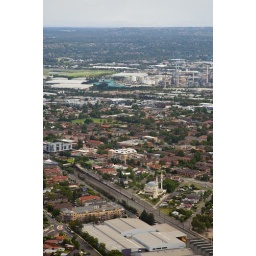
looking across the railway line to gallipoli mosque, auburn girls school, then over paramatta road to the silverwater refinery